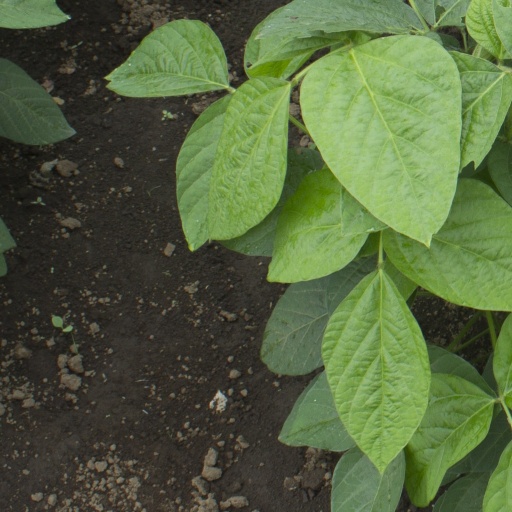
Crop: soybean